Gillies Hill

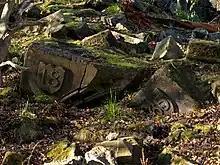
Former main entrance date stone in the ruins of Polmaise Castle, Gillies Hill.

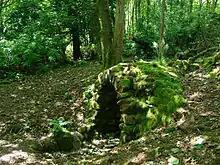
Polmaise Castle spring, Gillies Hill.

The ruined Polmaise Castle set in the middle of Gillies Hill was built for £30,000 by Col. John Murray, 23rd Laird of Touchadam and Polmaise, upon his return from the Crimean War. Murray commissioned David Burn to design the Scots Baronial mansion in 1865. The building was demolished in 1966 long after the death of the Murray's only son and heir in The Great War.